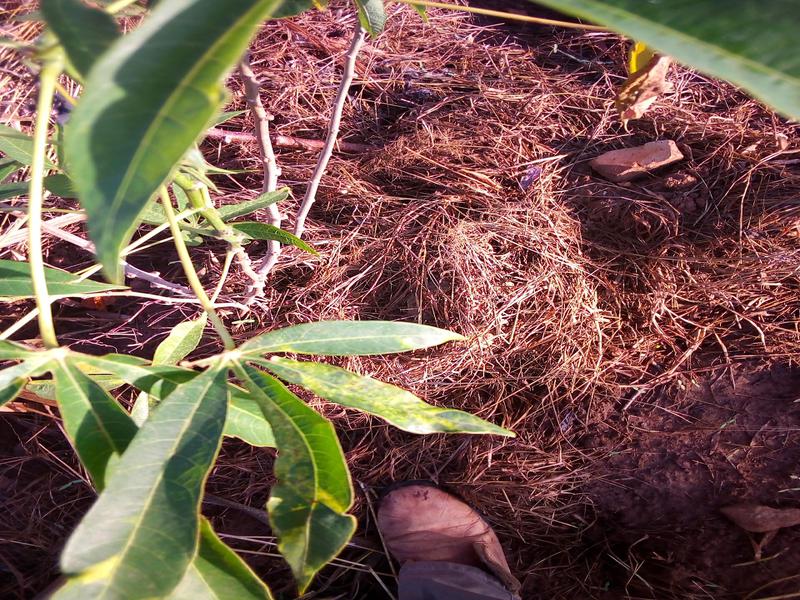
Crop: cassava
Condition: mosaic_disease